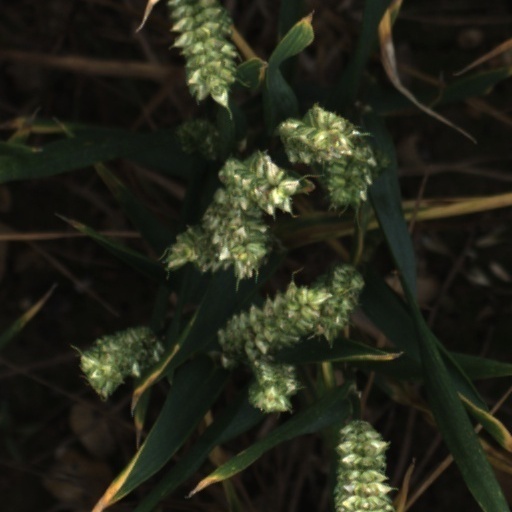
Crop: wheat